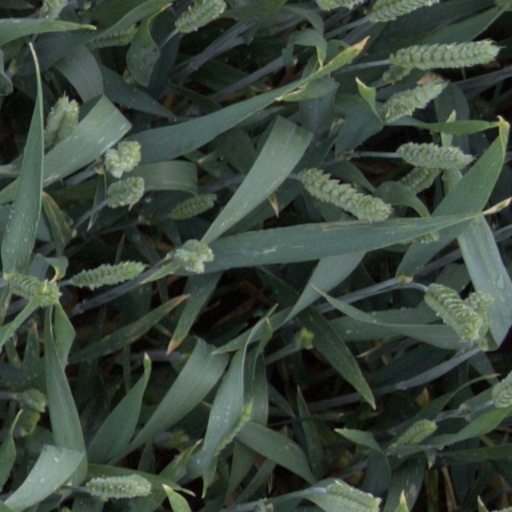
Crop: wheat